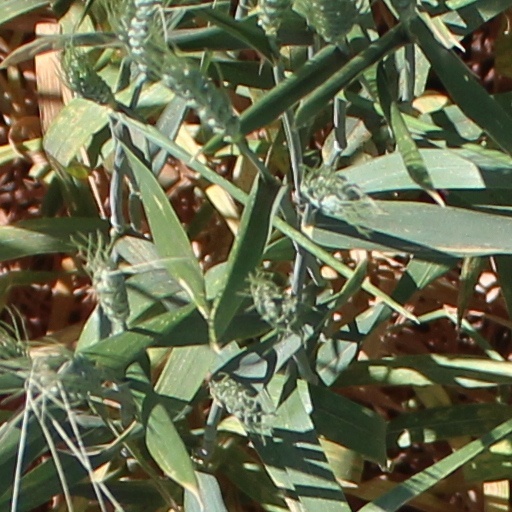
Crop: wheat